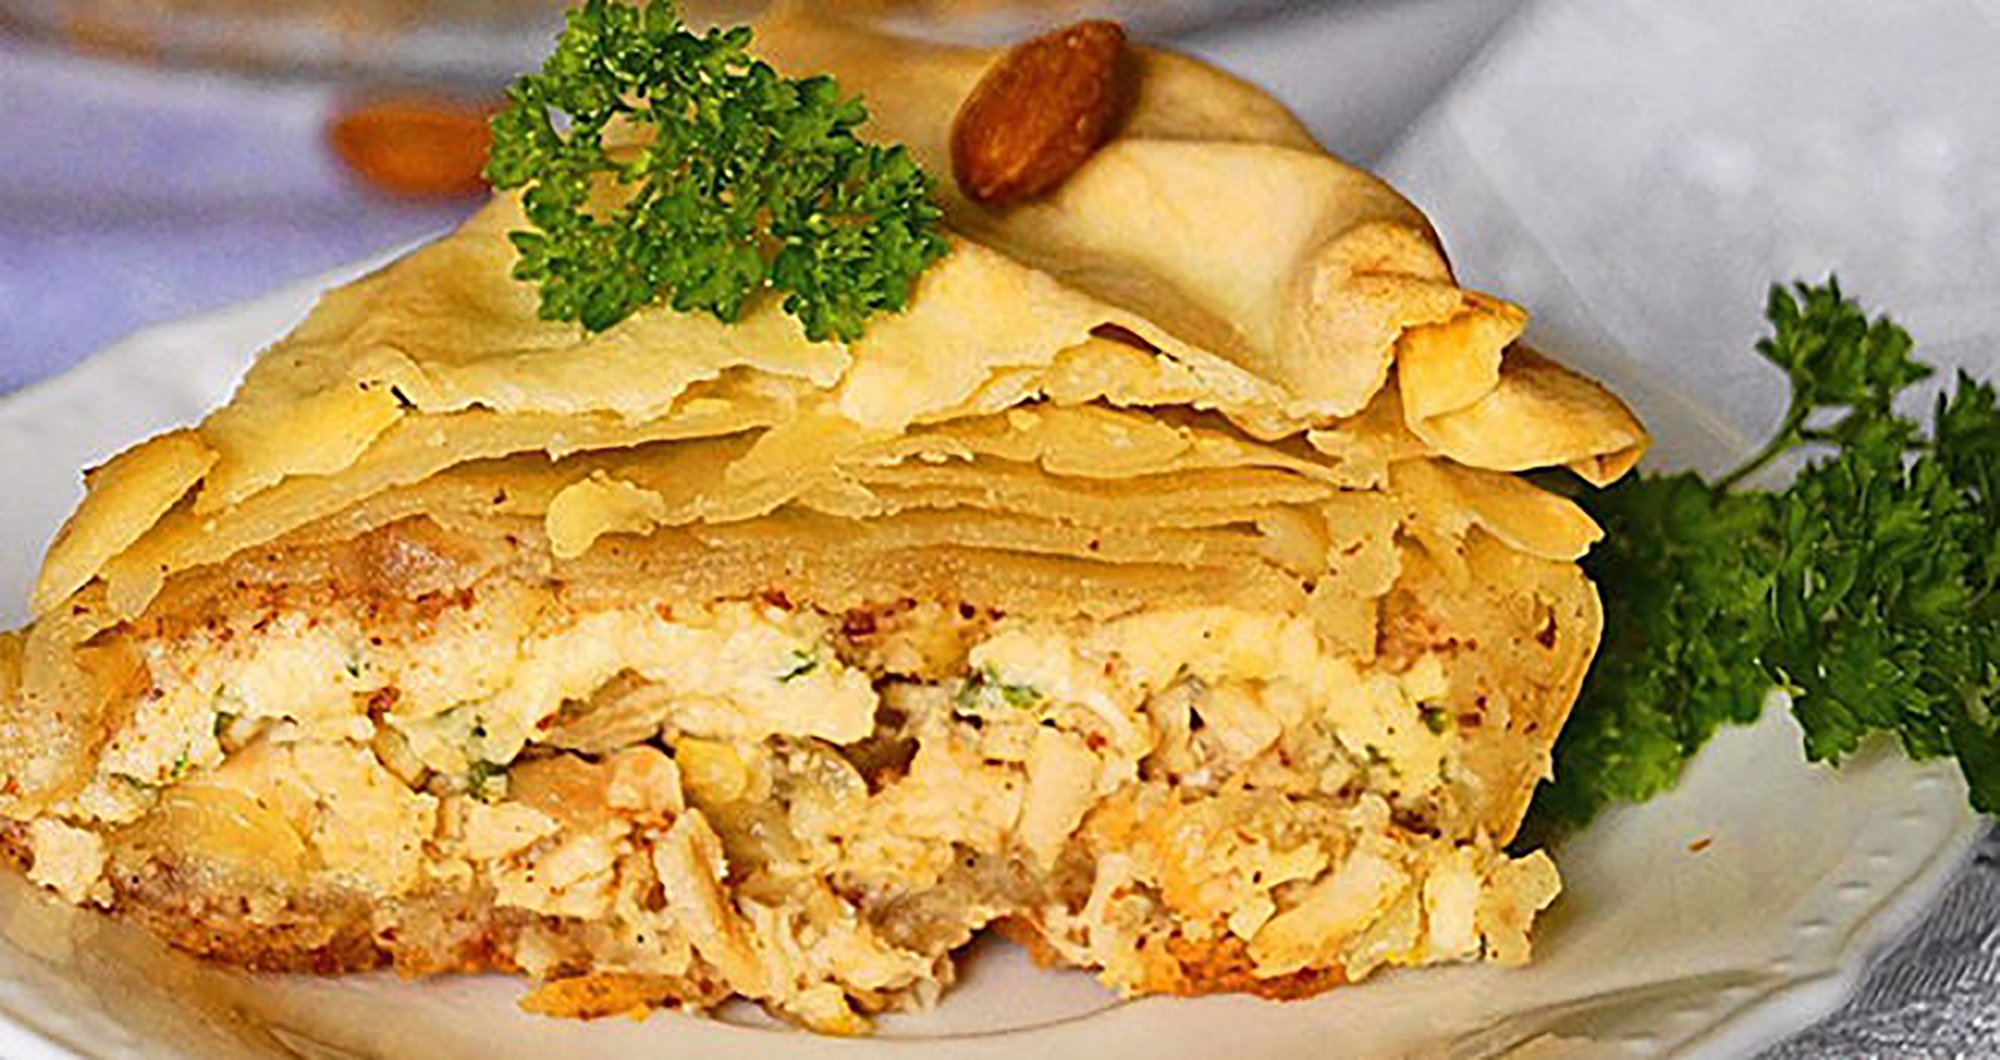
pie, chicken, dish, food, cuisine, ingredient, b rek, baked goods, produce, filo, staple food, Pastilla, Zelnik, strudel, pastry, mediterranean food